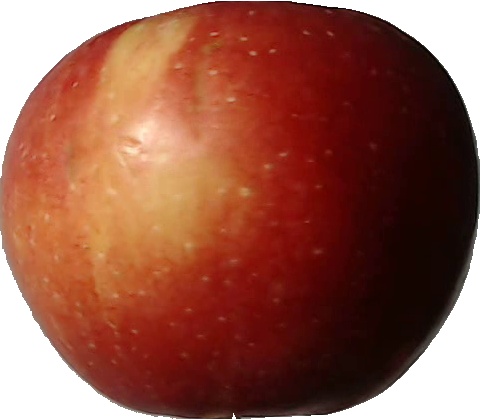
Label: apple_braeburn_1